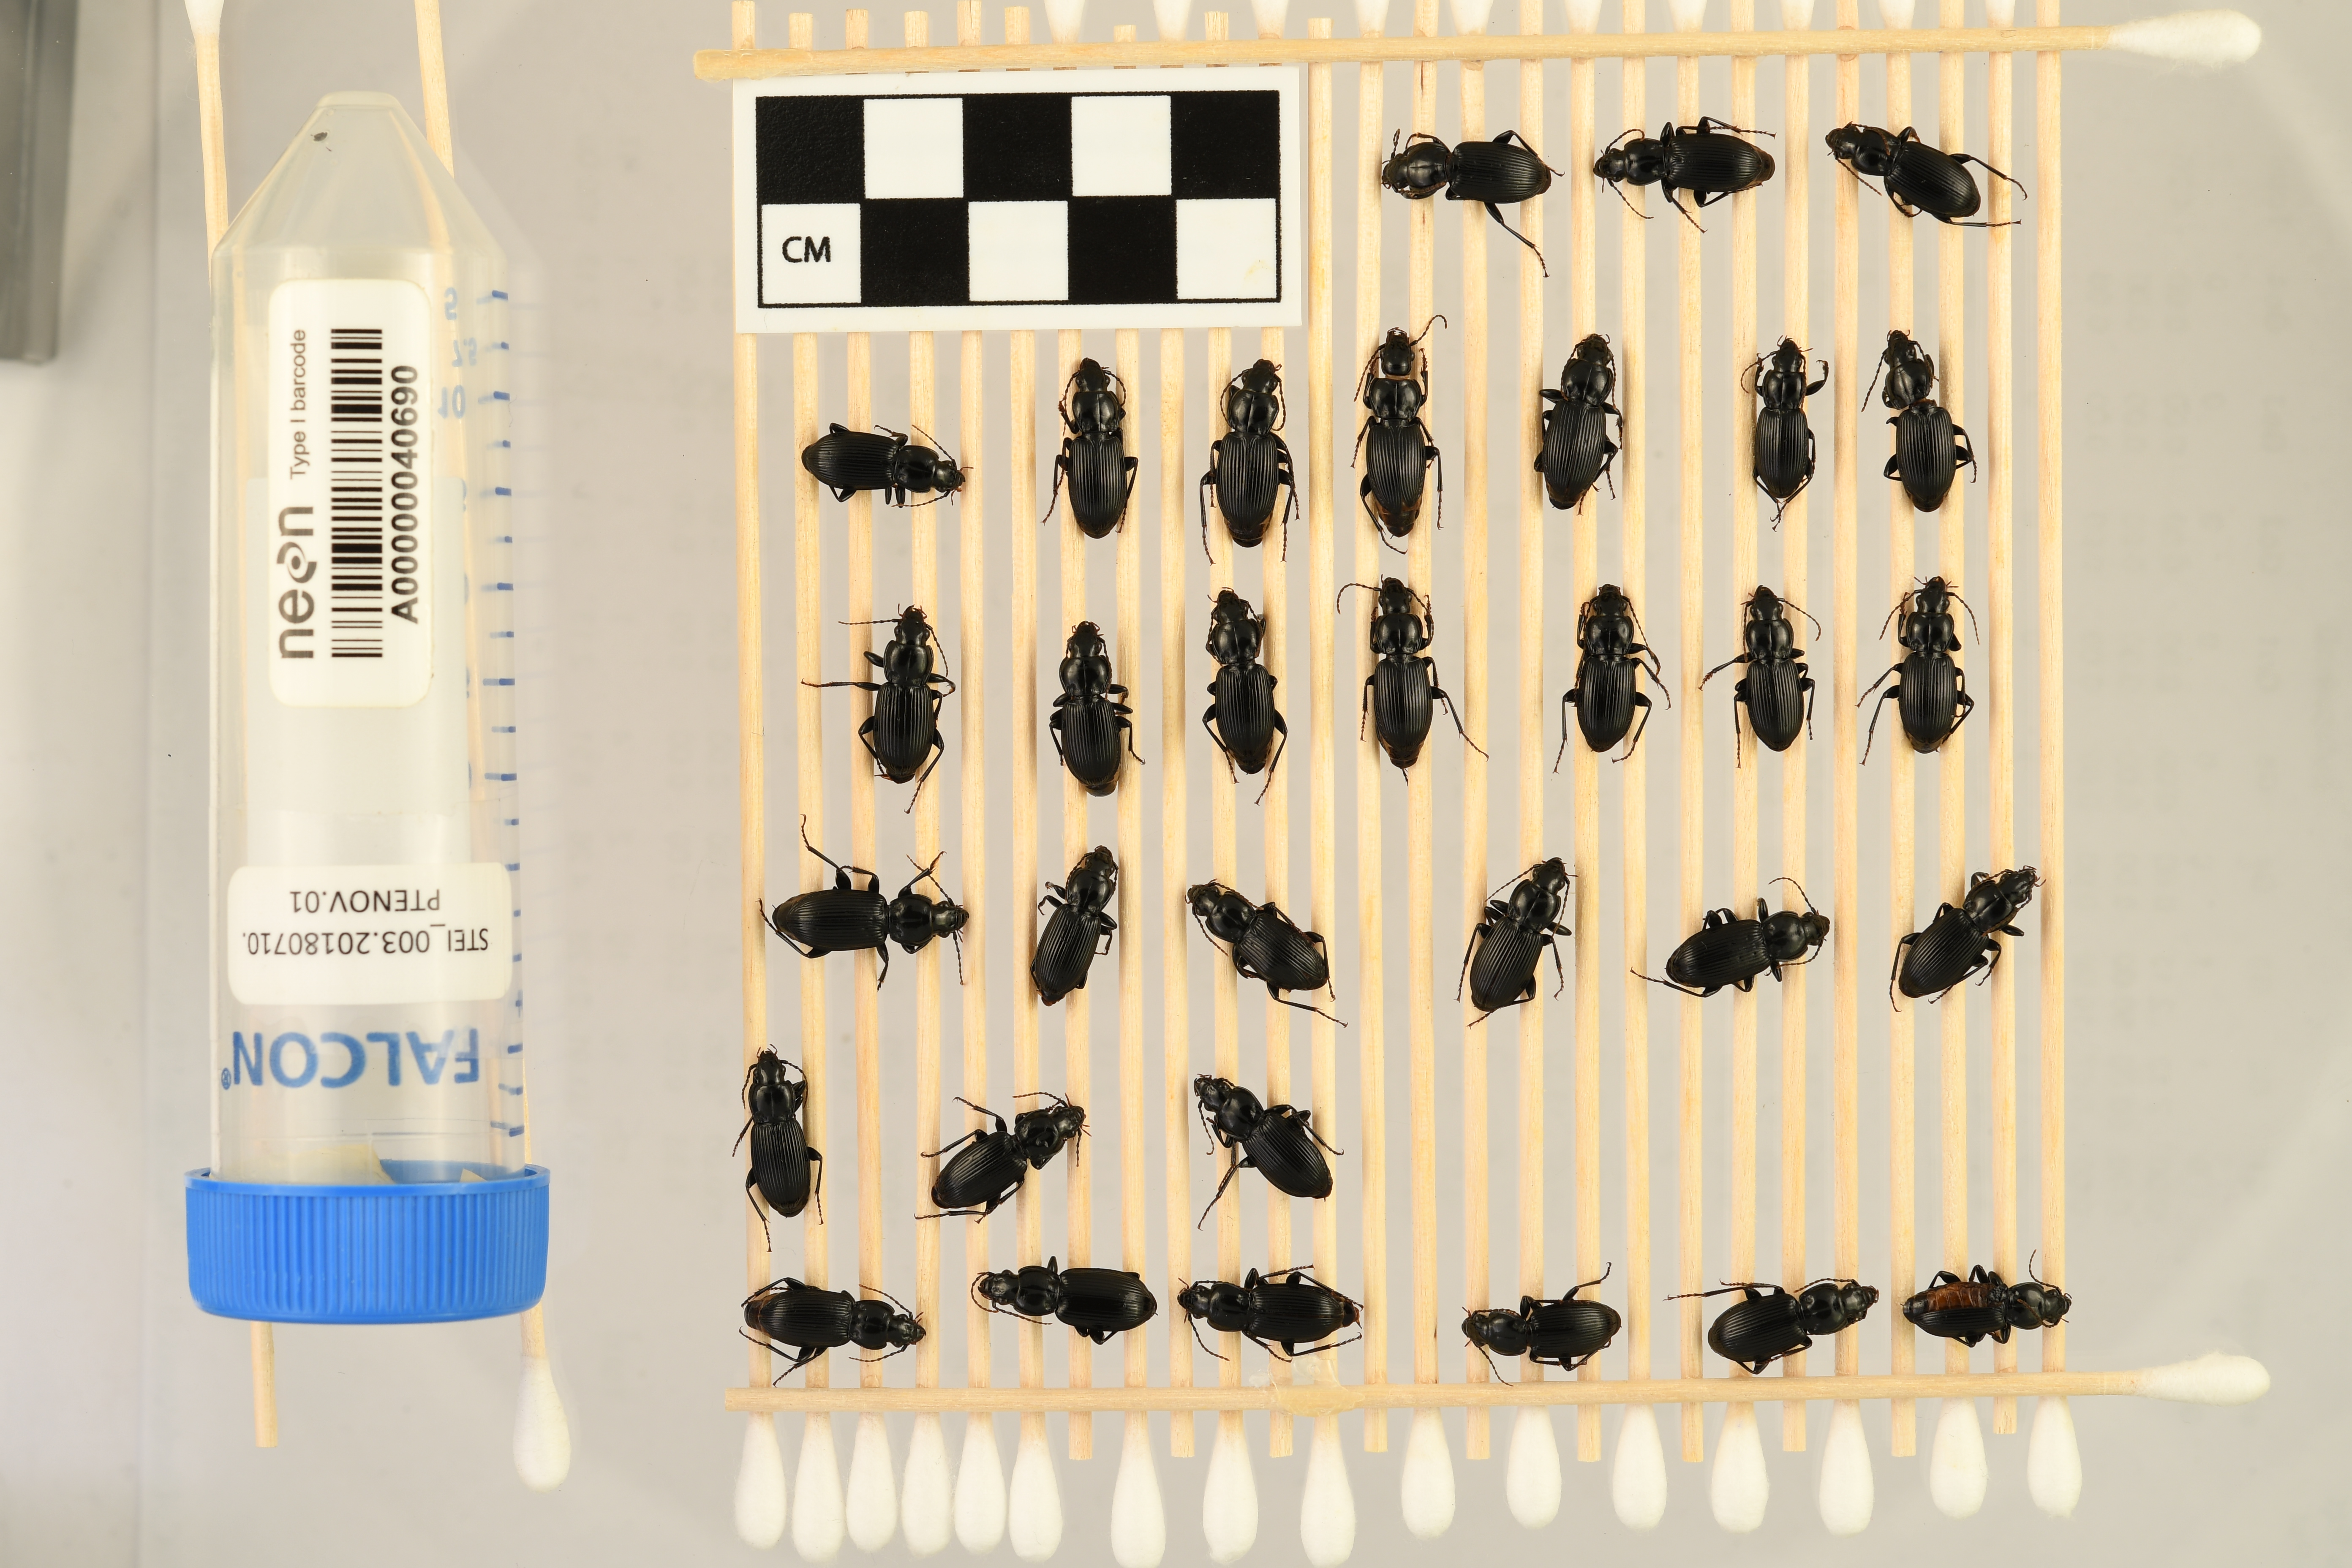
Pterostichus novus — Steigerwaldt-Chequamegon NEON, plot STEI_003. Beetle 1, ElytraLength: 0.899 cm (lying flat: Yes)

Pterostichus novus — Steigerwaldt-Chequamegon NEON, plot STEI_003. Beetle 1, ElytraWidth: 0.5677 cm (lying flat: Yes)

Pterostichus novus — Steigerwaldt-Chequamegon NEON, plot STEI_003. Beetle 2, ElytraLength: 0.9203 cm (lying flat: Yes)

Pterostichus novus — Steigerwaldt-Chequamegon NEON, plot STEI_003. Beetle 2, ElytraWidth: 0.5306 cm (lying flat: Yes)

Pterostichus novus — Steigerwaldt-Chequamegon NEON, plot STEI_003. Beetle 3, ElytraLength: 0.8959 cm (lying flat: Yes)

Pterostichus novus — Steigerwaldt-Chequamegon NEON, plot STEI_003. Beetle 3, ElytraWidth: 0.5326 cm (lying flat: Yes)

Pterostichus novus — Steigerwaldt-Chequamegon NEON, plot STEI_003. Beetle 4, ElytraLength: 0.8953 cm (lying flat: Yes)

Pterostichus novus — Steigerwaldt-Chequamegon NEON, plot STEI_003. Beetle 4, ElytraWidth: 0.5071 cm (lying flat: Yes)

Pterostichus novus — Steigerwaldt-Chequamegon NEON, plot STEI_003. Beetle 5, ElytraLength: 0.9058 cm (lying flat: Yes)

Pterostichus novus — Steigerwaldt-Chequamegon NEON, plot STEI_003. Beetle 5, ElytraWidth: 0.5413 cm (lying flat: Yes)

Pterostichus novus — Steigerwaldt-Chequamegon NEON, plot STEI_003. Beetle 6, ElytraLength: 0.9418 cm (lying flat: Yes)

Pterostichus novus — Steigerwaldt-Chequamegon NEON, plot STEI_003. Beetle 6, ElytraWidth: 0.5652 cm (lying flat: Yes)

Pterostichus novus — Steigerwaldt-Chequamegon NEON, plot STEI_003. Beetle 7, ElytraLength: 0.8948 cm (lying flat: Yes)

Pterostichus novus — Steigerwaldt-Chequamegon NEON, plot STEI_003. Beetle 7, ElytraWidth: 0.553 cm (lying flat: Yes)

Pterostichus novus — Steigerwaldt-Chequamegon NEON, plot STEI_003. Beetle 8, ElytraLength: 0.9228 cm (lying flat: Yes)

Pterostichus novus — Steigerwaldt-Chequamegon NEON, plot STEI_003. Beetle 8, ElytraWidth: 0.5423 cm (lying flat: Yes)

Pterostichus novus — Steigerwaldt-Chequamegon NEON, plot STEI_003. Beetle 9, ElytraLength: 0.8588 cm (lying flat: Yes)

Pterostichus novus — Steigerwaldt-Chequamegon NEON, plot STEI_003. Beetle 9, ElytraWidth: 0.4825 cm (lying flat: Yes)

Pterostichus novus — Steigerwaldt-Chequamegon NEON, plot STEI_003. Beetle 10, ElytraLength: 0.896 cm (lying flat: Yes)

Pterostichus novus — Steigerwaldt-Chequamegon NEON, plot STEI_003. Beetle 10, ElytraWidth: 0.554 cm (lying flat: Yes)

Pterostichus novus — Steigerwaldt-Chequamegon NEON, plot STEI_003. Beetle 11, ElytraLength: 0.896 cm (lying flat: Yes)

Pterostichus novus — Steigerwaldt-Chequamegon NEON, plot STEI_003. Beetle 11, ElytraWidth: 0.554 cm (lying flat: Yes)

Pterostichus novus — Steigerwaldt-Chequamegon NEON, plot STEI_003. Beetle 12, ElytraLength: 0.8256 cm (lying flat: Yes)

Pterostichus novus — Steigerwaldt-Chequamegon NEON, plot STEI_003. Beetle 12, ElytraWidth: 0.5181 cm (lying flat: Yes)

Pterostichus novus — Steigerwaldt-Chequamegon NEON, plot STEI_003. Beetle 13, ElytraLength: 0.9312 cm (lying flat: Yes)

Pterostichus novus — Steigerwaldt-Chequamegon NEON, plot STEI_003. Beetle 13, ElytraWidth: 0.5417 cm (lying flat: Yes)

Pterostichus novus — Steigerwaldt-Chequamegon NEON, plot STEI_003. Beetle 14, ElytraLength: 0.9065 cm (lying flat: Yes)

Pterostichus novus — Steigerwaldt-Chequamegon NEON, plot STEI_003. Beetle 14, ElytraWidth: 0.5299 cm (lying flat: Yes)

Pterostichus novus — Steigerwaldt-Chequamegon NEON, plot STEI_003. Beetle 15, ElytraLength: 0.8734 cm (lying flat: Yes)

Pterostichus novus — Steigerwaldt-Chequamegon NEON, plot STEI_003. Beetle 15, ElytraWidth: 0.5071 cm (lying flat: Yes)

Pterostichus novus — Steigerwaldt-Chequamegon NEON, plot STEI_003. Beetle 16, ElytraLength: 0.8744 cm (lying flat: Yes)

Pterostichus novus — Steigerwaldt-Chequamegon NEON, plot STEI_003. Beetle 16, ElytraWidth: 0.5188 cm (lying flat: Yes)

Pterostichus novus — Steigerwaldt-Chequamegon NEON, plot STEI_003. Beetle 17, ElytraLength: 0.8595 cm (lying flat: Yes)

Pterostichus novus — Steigerwaldt-Chequamegon NEON, plot STEI_003. Beetle 17, ElytraWidth: 0.5064 cm (lying flat: Yes)

Pterostichus novus — Steigerwaldt-Chequamegon NEON, plot STEI_003. Beetle 18, ElytraLength: 0.9646 cm (lying flat: Yes)

Pterostichus novus — Steigerwaldt-Chequamegon NEON, plot STEI_003. Beetle 18, ElytraWidth: 0.5413 cm (lying flat: Yes)

Pterostichus novus — Steigerwaldt-Chequamegon NEON, plot STEI_003. Beetle 19, ElytraLength: 0.8498 cm (lying flat: Yes)

Pterostichus novus — Steigerwaldt-Chequamegon NEON, plot STEI_003. Beetle 19, ElytraWidth: 0.5005 cm (lying flat: Yes)

Pterostichus novus — Steigerwaldt-Chequamegon NEON, plot STEI_003. Beetle 20, ElytraLength: 0.8165 cm (lying flat: Yes)

Pterostichus novus — Steigerwaldt-Chequamegon NEON, plot STEI_003. Beetle 20, ElytraWidth: 0.4896 cm (lying flat: Yes)

Pterostichus novus — Steigerwaldt-Chequamegon NEON, plot STEI_003. Beetle 21, ElytraLength: 0.8734 cm (lying flat: Yes)

Pterostichus novus — Steigerwaldt-Chequamegon NEON, plot STEI_003. Beetle 21, ElytraWidth: 0.537 cm (lying flat: Yes)

Pterostichus novus — Steigerwaldt-Chequamegon NEON, plot STEI_003. Beetle 22, ElytraLength: 0.96 cm (lying flat: Yes)

Pterostichus novus — Steigerwaldt-Chequamegon NEON, plot STEI_003. Beetle 22, ElytraWidth: 0.5432 cm (lying flat: Yes)

Pterostichus novus — Steigerwaldt-Chequamegon NEON, plot STEI_003. Beetle 23, ElytraLength: 0.9234 cm (lying flat: Yes)

Pterostichus novus — Steigerwaldt-Chequamegon NEON, plot STEI_003. Beetle 23, ElytraWidth: 0.5157 cm (lying flat: Yes)

Pterostichus novus — Steigerwaldt-Chequamegon NEON, plot STEI_003. Beetle 24, ElytraLength: 0.8954 cm (lying flat: Yes)

Pterostichus novus — Steigerwaldt-Chequamegon NEON, plot STEI_003. Beetle 24, ElytraWidth: 0.5107 cm (lying flat: Yes)

Pterostichus novus — Steigerwaldt-Chequamegon NEON, plot STEI_003. Beetle 25, ElytraLength: 0.8716 cm (lying flat: Yes)

Pterostichus novus — Steigerwaldt-Chequamegon NEON, plot STEI_003. Beetle 25, ElytraWidth: 0.5225 cm (lying flat: Yes)

Pterostichus novus — Steigerwaldt-Chequamegon NEON, plot STEI_003. Beetle 26, ElytraLength: 0.94 cm (lying flat: No)

Pterostichus novus — Steigerwaldt-Chequamegon NEON, plot STEI_003. Beetle 26, ElytraWidth: 0.5157 cm (lying flat: No)

Pterostichus novus — Steigerwaldt-Chequamegon NEON, plot STEI_003. Beetle 27, ElytraLength: 0.907 cm (lying flat: Yes)

Pterostichus novus — Steigerwaldt-Chequamegon NEON, plot STEI_003. Beetle 27, ElytraWidth: 0.5417 cm (lying flat: Yes)

Pterostichus novus — Steigerwaldt-Chequamegon NEON, plot STEI_003. Beetle 28, ElytraLength: 0.9601 cm (lying flat: Yes)

Pterostichus novus — Steigerwaldt-Chequamegon NEON, plot STEI_003. Beetle 28, ElytraWidth: 0.556 cm (lying flat: Yes)

Pterostichus novus — Steigerwaldt-Chequamegon NEON, plot STEI_003. Beetle 29, ElytraLength: 0.8948 cm (lying flat: Yes)

Pterostichus novus — Steigerwaldt-Chequamegon NEON, plot STEI_003. Beetle 29, ElytraWidth: 0.5417 cm (lying flat: Yes)

Pterostichus novus — Steigerwaldt-Chequamegon NEON, plot STEI_003. Beetle 30, ElytraLength: 0.8069 cm (lying flat: Yes)

Pterostichus novus — Steigerwaldt-Chequamegon NEON, plot STEI_003. Beetle 30, ElytraWidth: 0.5064 cm (lying flat: Yes)

Pterostichus novus — Steigerwaldt-Chequamegon NEON, plot STEI_003. Beetle 31, ElytraLength: 0.9162 cm (lying flat: Yes)

Pterostichus novus — Steigerwaldt-Chequamegon NEON, plot STEI_003. Beetle 31, ElytraWidth: 0.5285 cm (lying flat: Yes)

Pterostichus novus — Steigerwaldt-Chequamegon NEON, plot STEI_003. Beetle 32, ElytraLength: 0.8843 cm (lying flat: No)

Pterostichus novus — Steigerwaldt-Chequamegon NEON, plot STEI_003. Beetle 32, ElytraWidth: 0.4946 cm (lying flat: No)